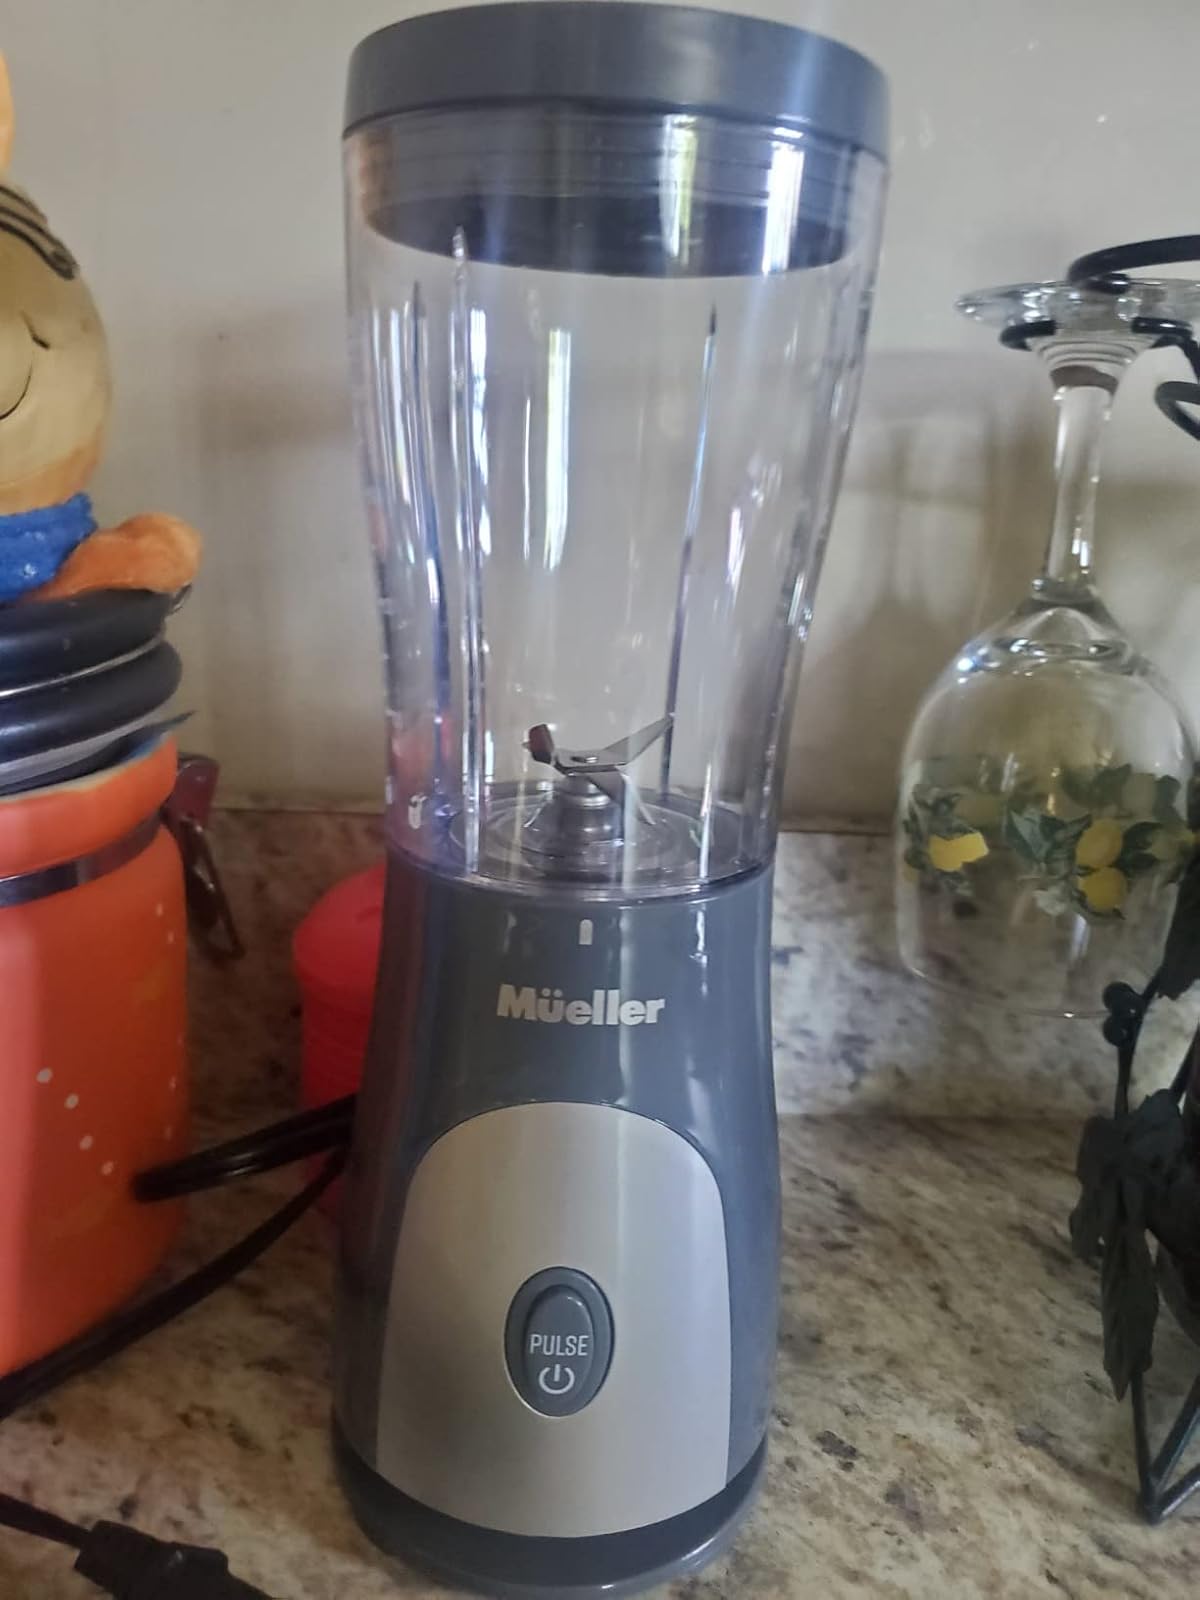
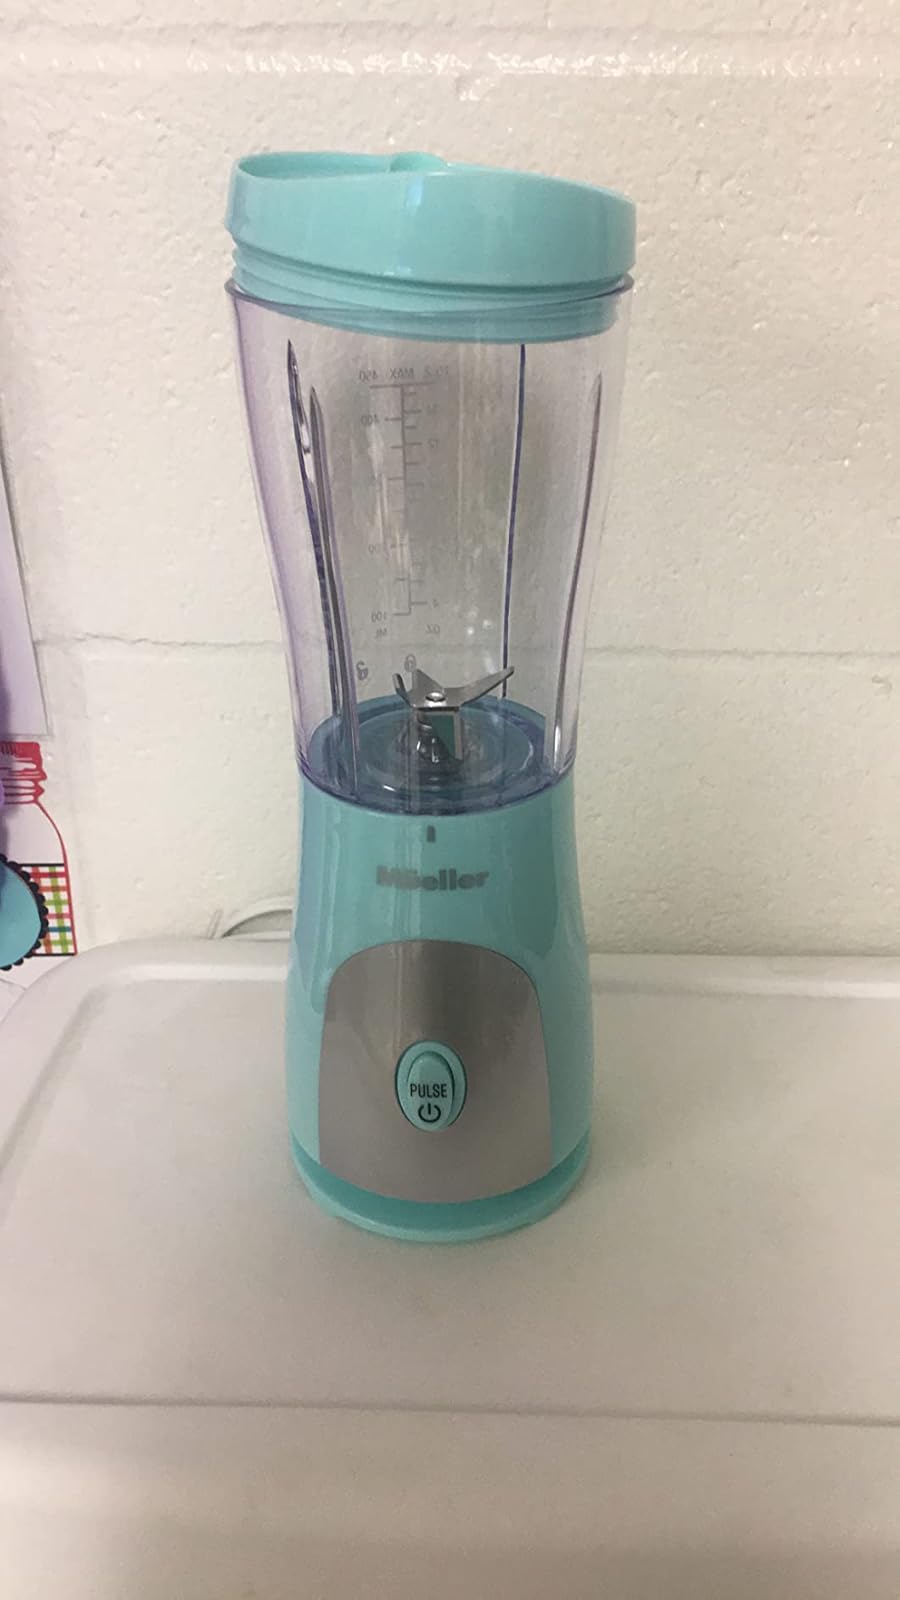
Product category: items_blender
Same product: no